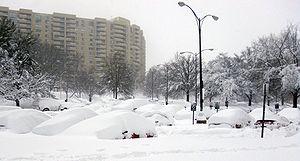
La tempête de neige du 1ᵉʳ au 6 février 2010 le long de la côte est des États-Unis et du Canada est un événement météorologique exceptionnel qui a affecté la Côte Est des États-Unis et celle du Canada. Elle fut surnommé Snowmageddon et a été classée comme tempête du Cap Hatteras de catégorie 3.